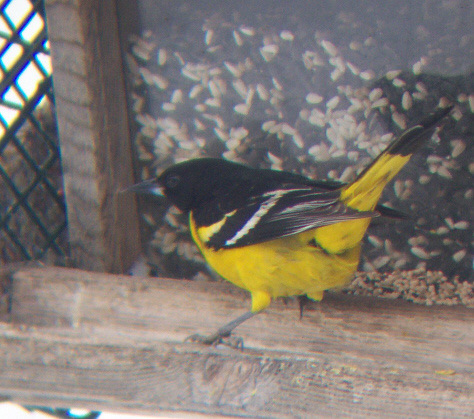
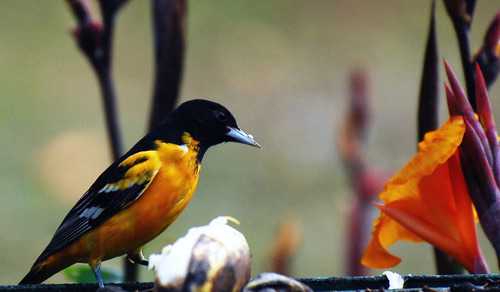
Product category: misc
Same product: yes